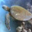
Label: turtle